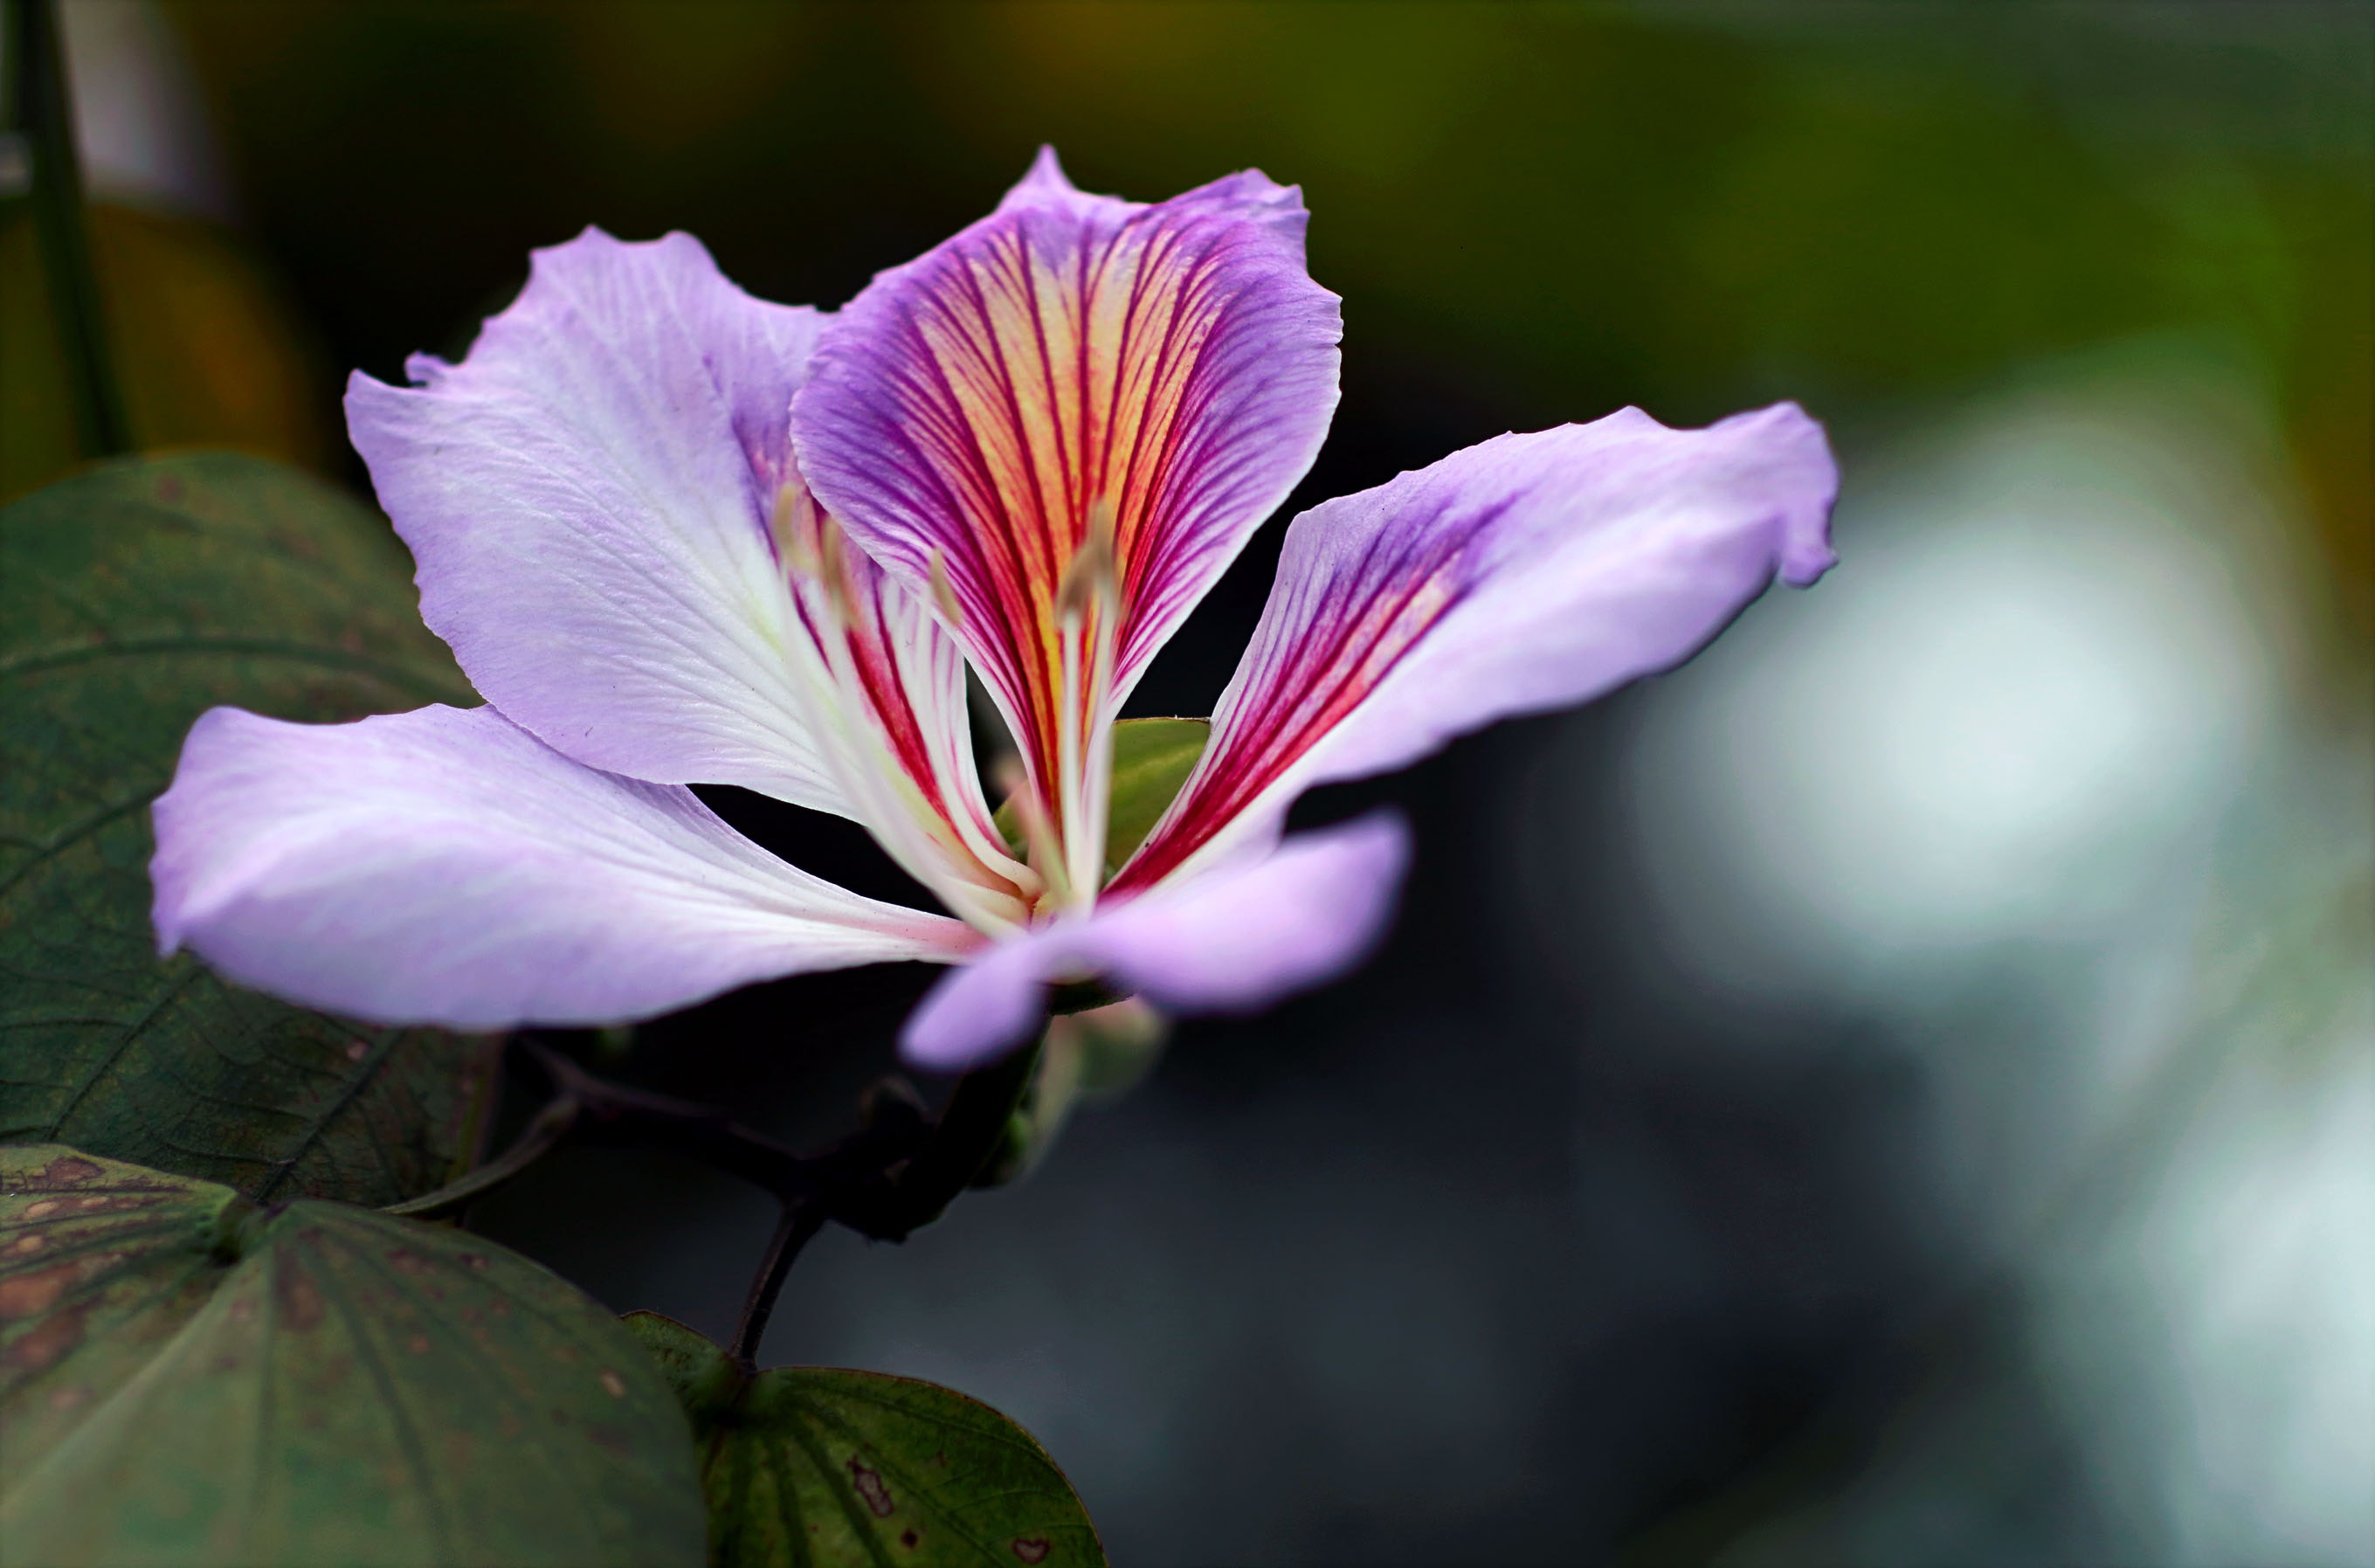
flower, flowering plant, petal, pink, purple, plant, close up, botany, violet, leaf, macro photography, photography, plant stem, hibiscus, geraniaceae, melastome family, geranium, mallow family, wildflower, malvales, lily family